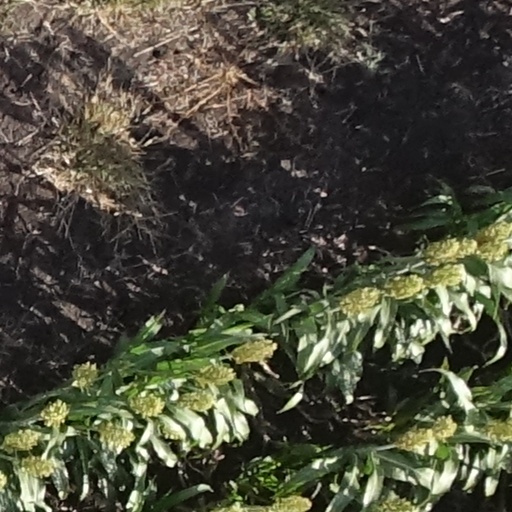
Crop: sorghum